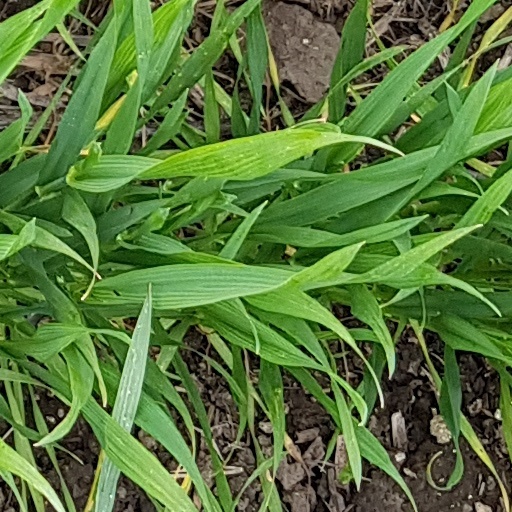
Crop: wheat